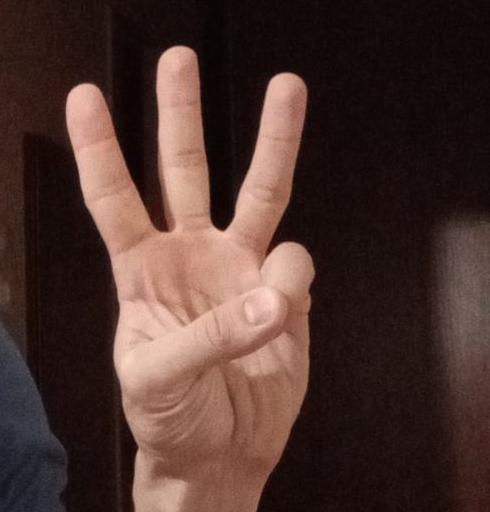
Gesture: three